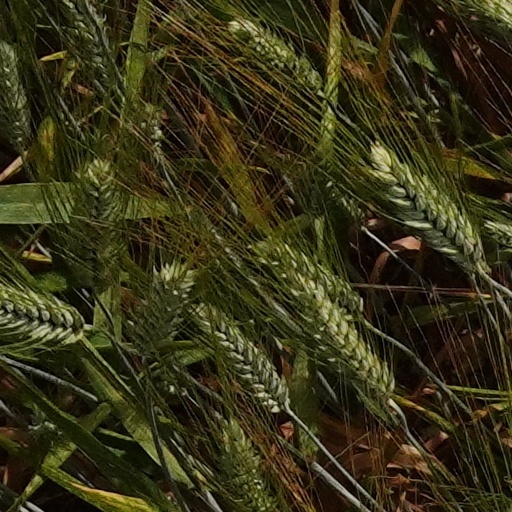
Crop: wheat